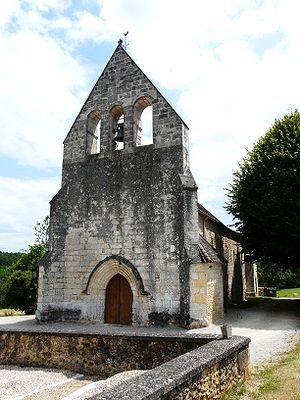
L'église Saint-Julien, Saint-Julien-de-Crempse, Dordogne, France
Saint-Julien-de-Crempse est une ancienne commune française située dans le département de la Dordogne, en région Nouvelle-Aquitaine.
Eyraud-Crempse-Maurens est, depuis le 1ᵉʳ janvier 2019, une commune nouvelle française située dans le département de la Dordogne, en région Nouvelle-Aquitaine.